Panhard 178

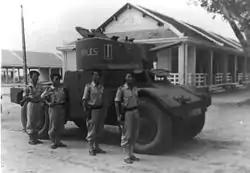
A Panhard 178B in Vietnam

The actual strength of above units might differ, but if all were on strength 24 vehicles were present in the matériel reserve or used for driver training, as apart from colonial vehicles, 378 had been delivered on 10 May 1940.